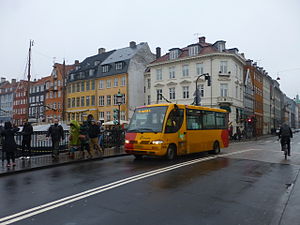
CityCirkel / Historie / Nedlæggelsen
CityCirkels afløser linje 11A på Nyhavnsbroen i 2014 på årets og linjens sidste dag.
CityCirkel, formelt linje 11, var en buslinje i og omkring Middelalderbyen i København. Linjen var en ensrettet ringlinje, der som et forsøg blev betjent af små elbusser. Linjen blev oprettet 12. juni 2009 og nedlagt 24. oktober 2010, hvor den blev erstattet af den ny linje 11A, der også overtog elbusserne. Linjen tilhørte Movia og var udliciteret til Arriva, der drev linjen fra sit garageanlæg Ryvang.